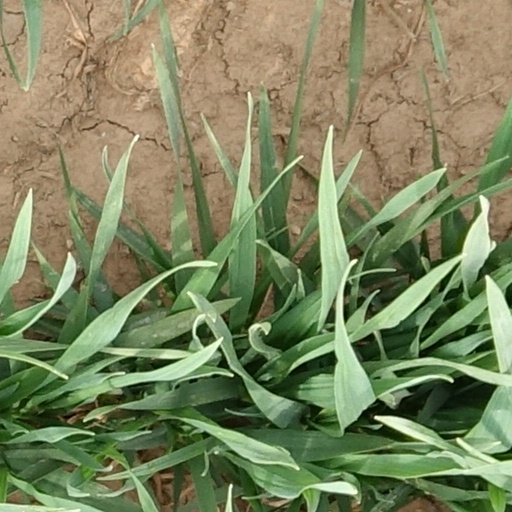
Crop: wheat